Hogun

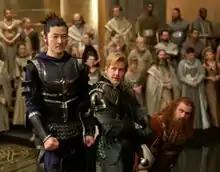
Tadanobu Asano (left) as Hogun in the 2011 film, "Thor".

A figure of Hogun was released in Hasbro's "" tie-in line. Due to trademark issues, the figure is marketed as Marvel's Hogun.